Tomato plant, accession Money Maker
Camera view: vertical (180 deg); turntable rotation: 240 degrees
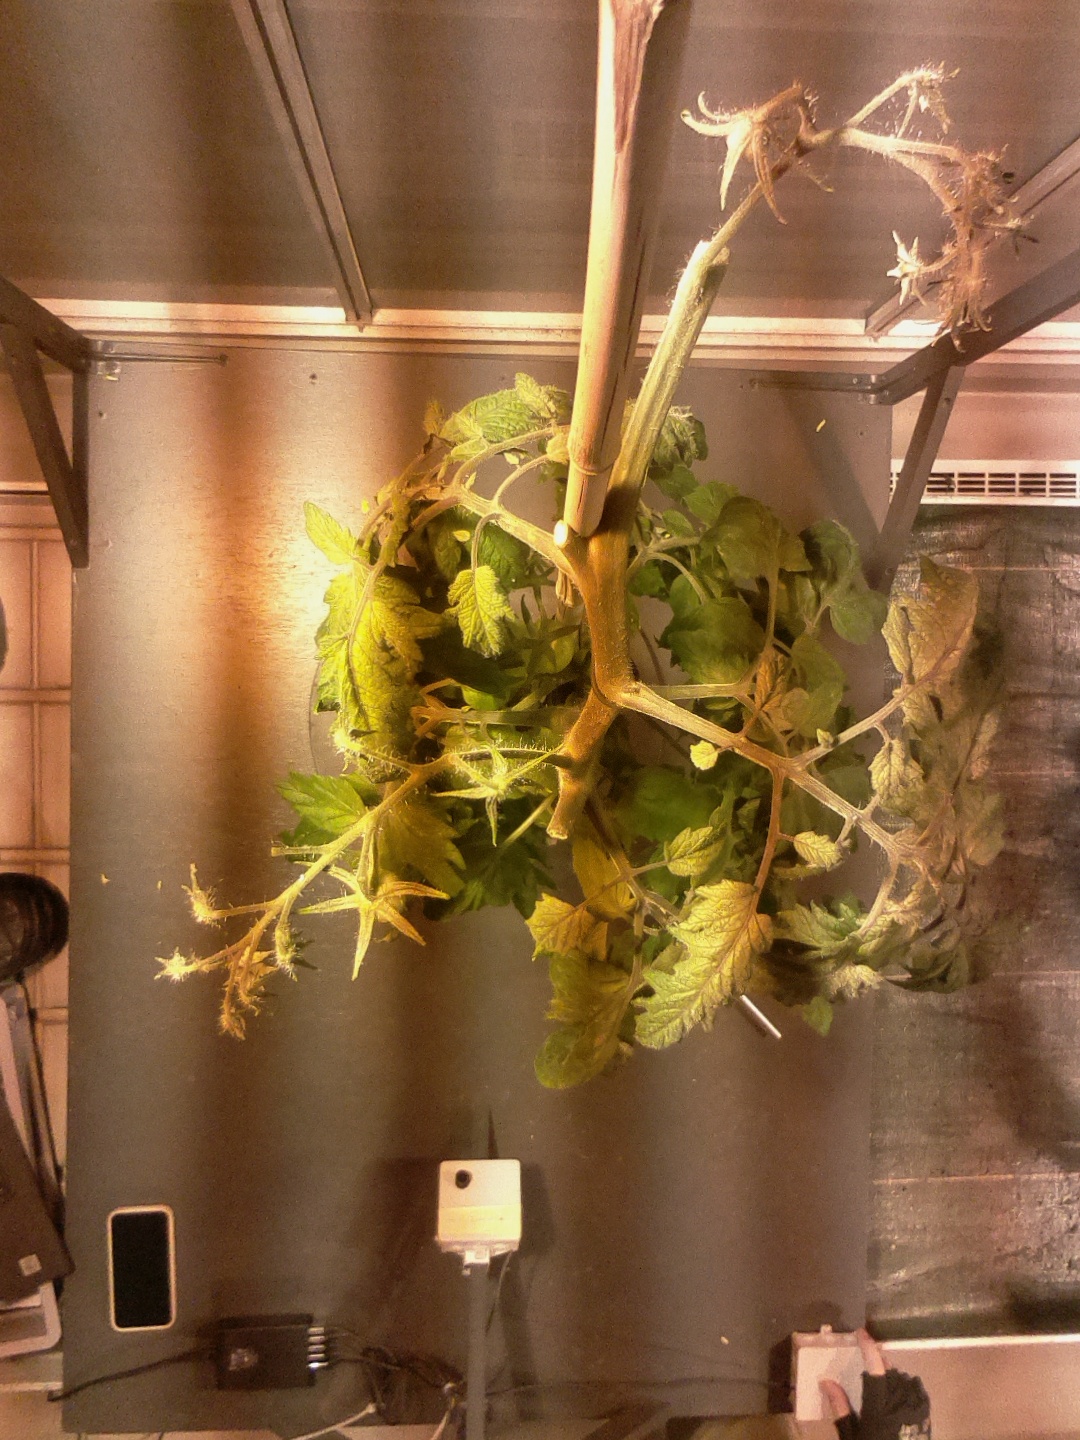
BBCH growth stage 75: 50%-60% of final fruit size